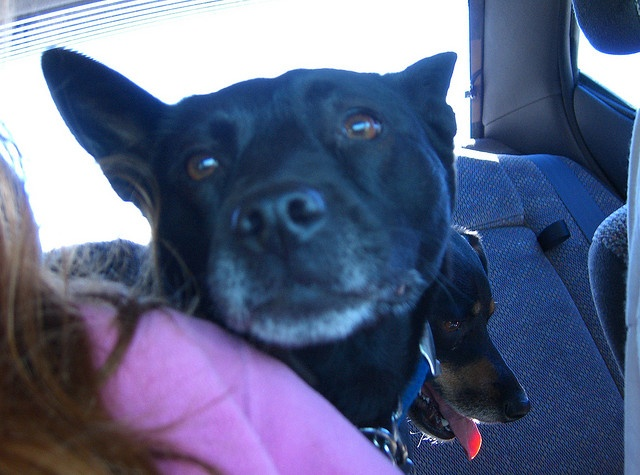
A small black dog sitting inside of a car.
a dog stares into a camera inside of a car
A black dog with brown eyes looks back at the camera.
Two very cute dogs sitting inside a car with a child.
A black dog is looking into the camera.